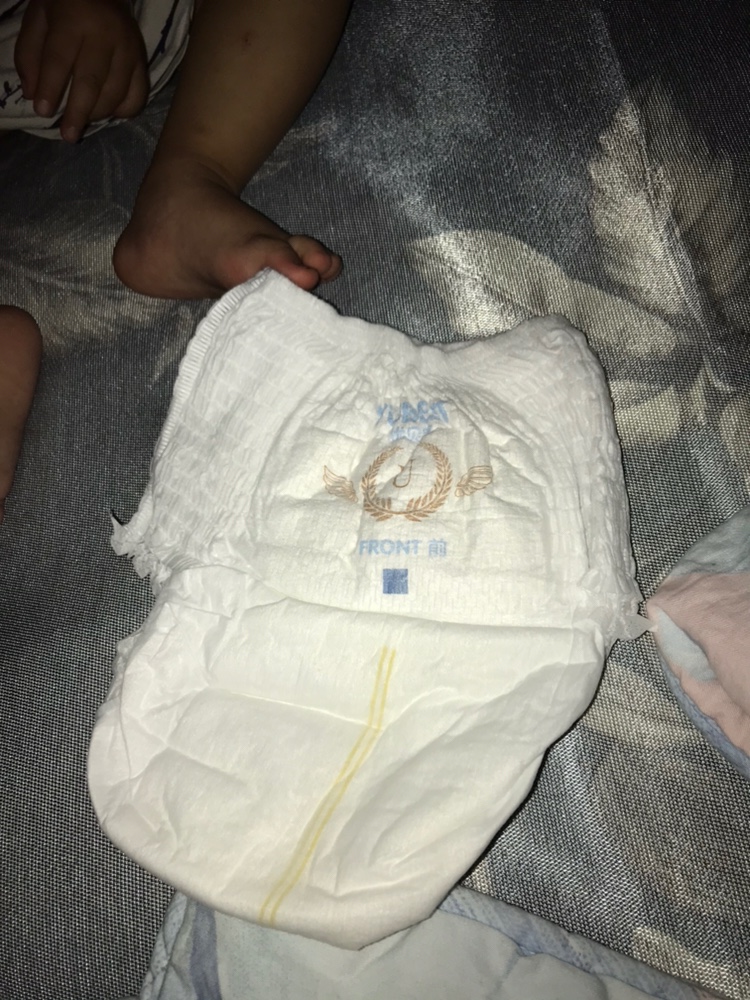
Label: trash